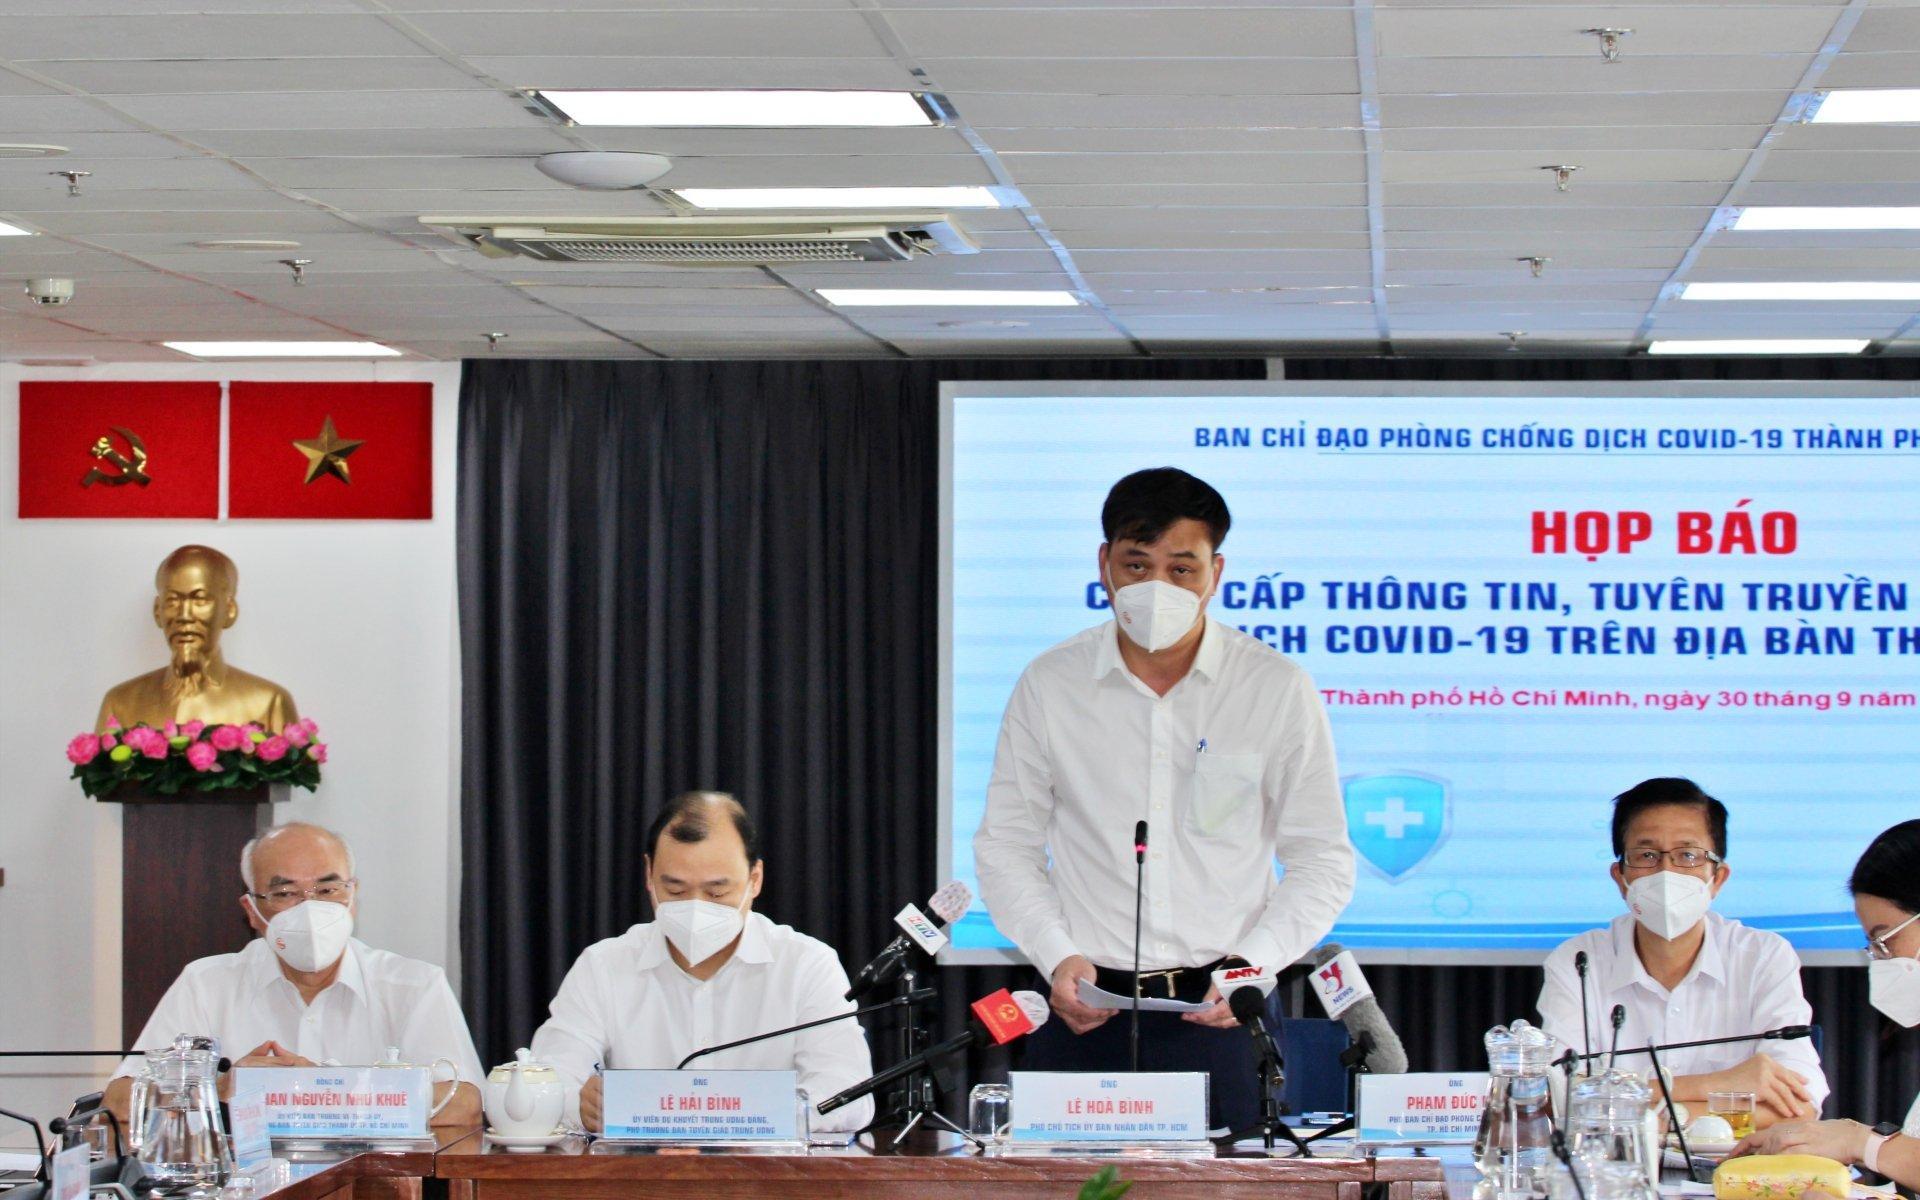
có bốn người đàn ông đang mặc áo trắng và đeo khẩu trang màu trắng